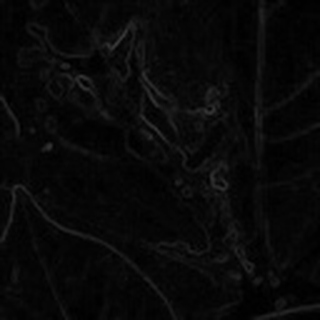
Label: cotton_bacterial_blight